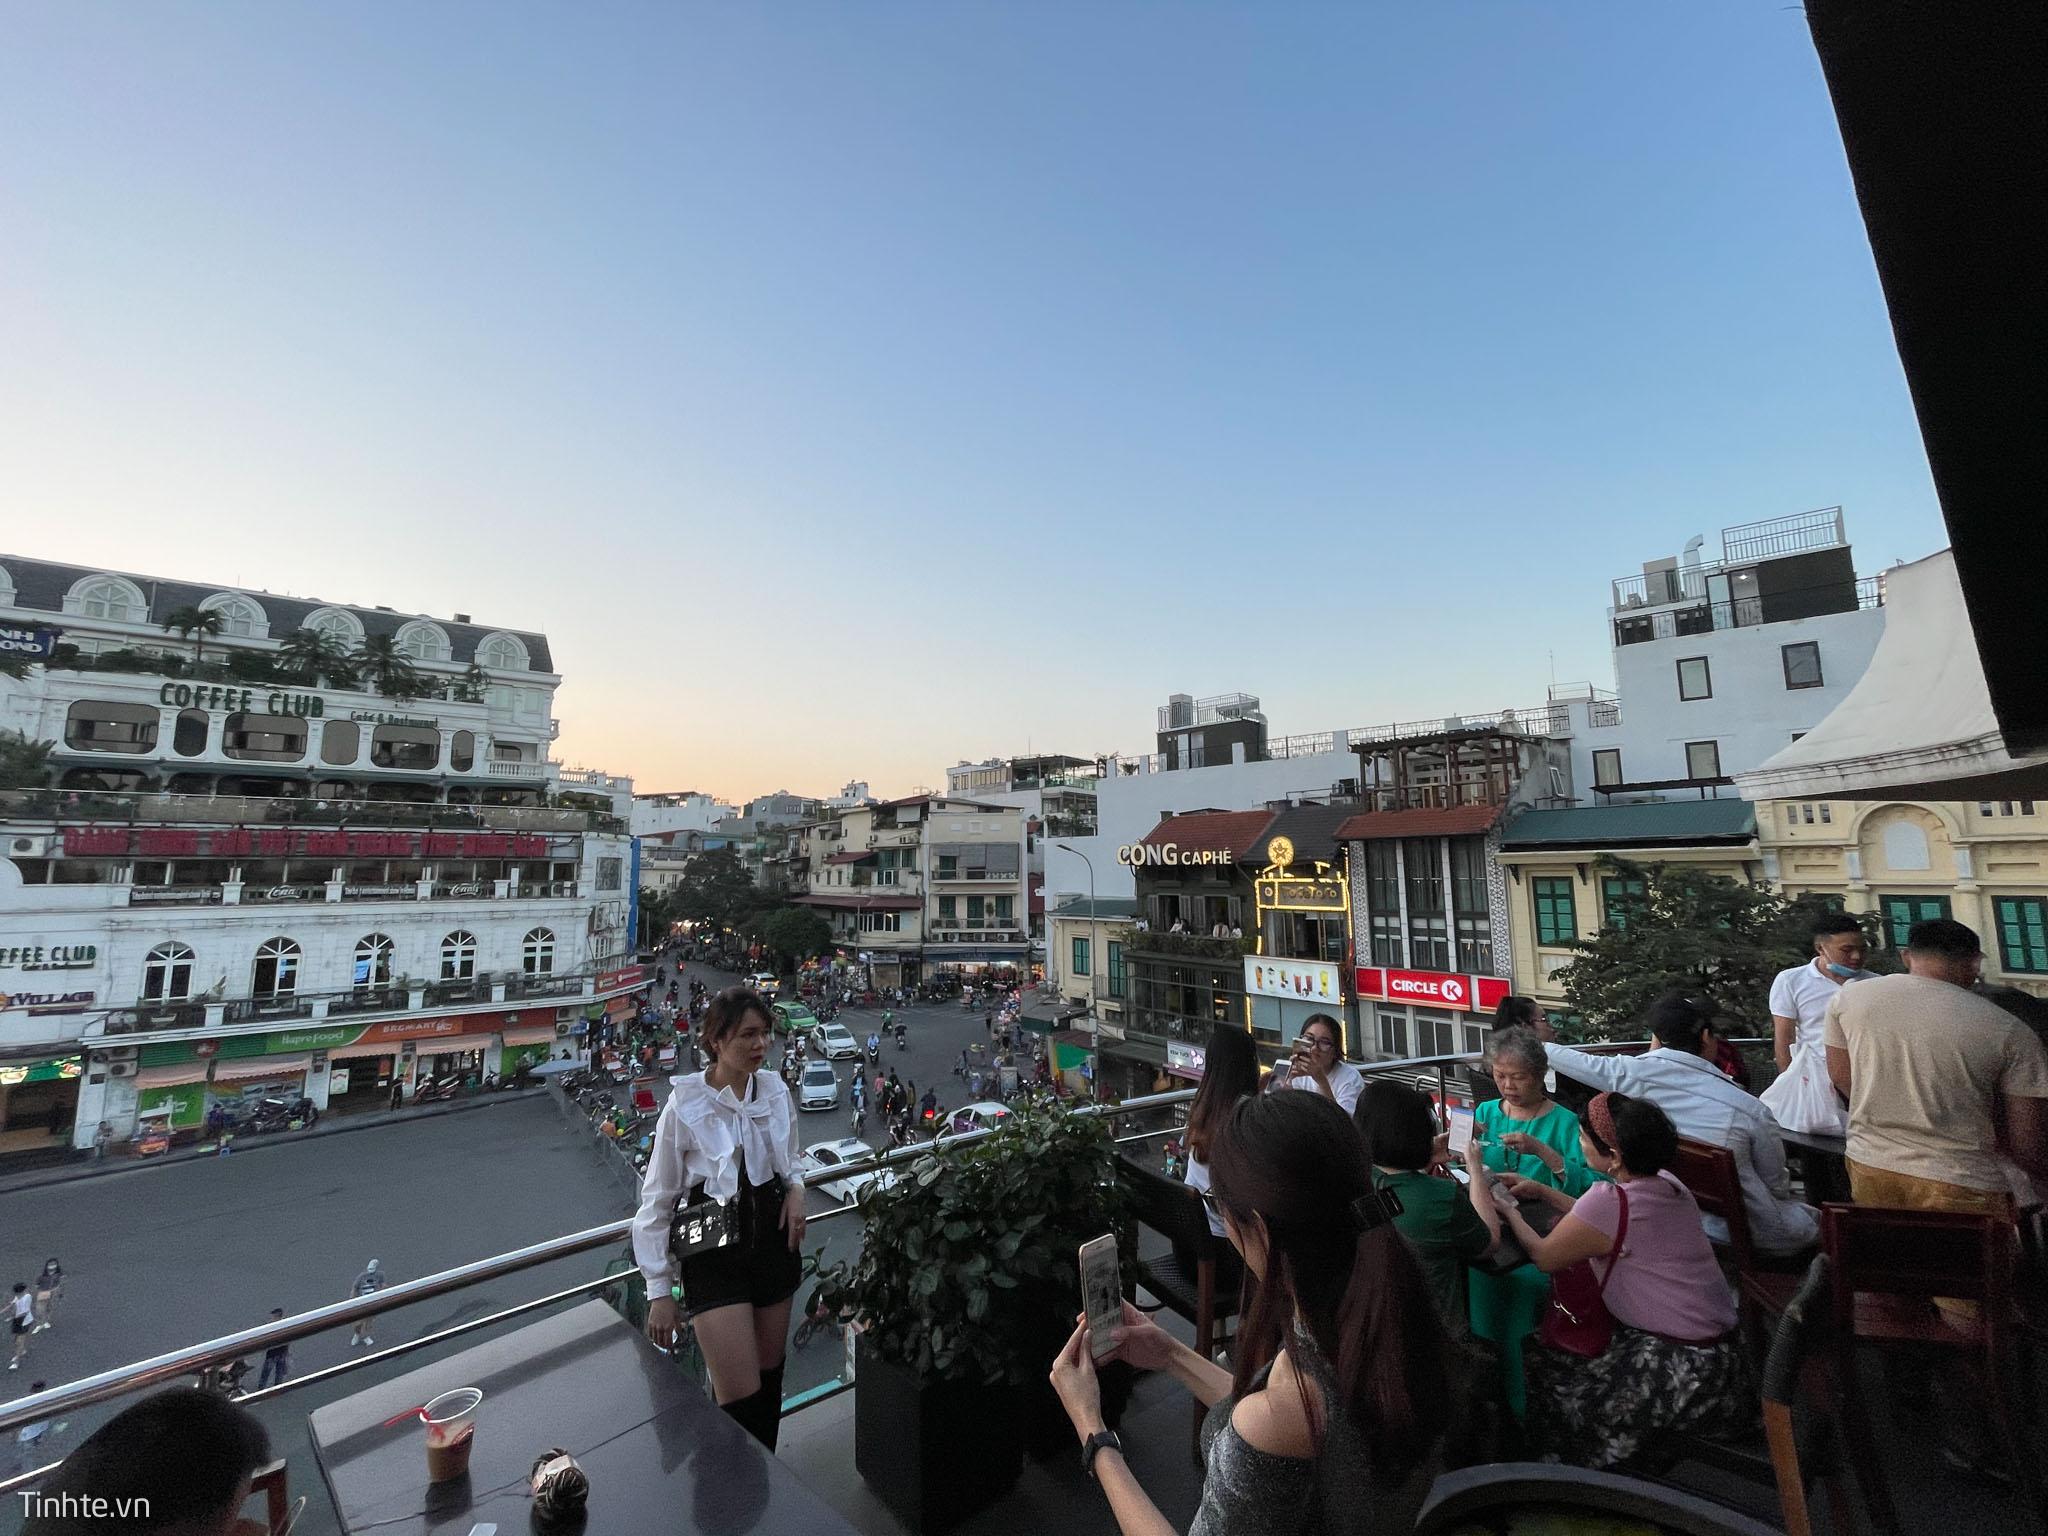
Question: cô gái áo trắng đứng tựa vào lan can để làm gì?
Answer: để được chụp hình